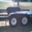
Label: truck